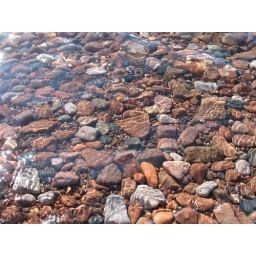
Clear water at the pebble beach in Grand Marais, Minnesota